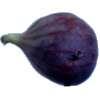
Label: Fig 1